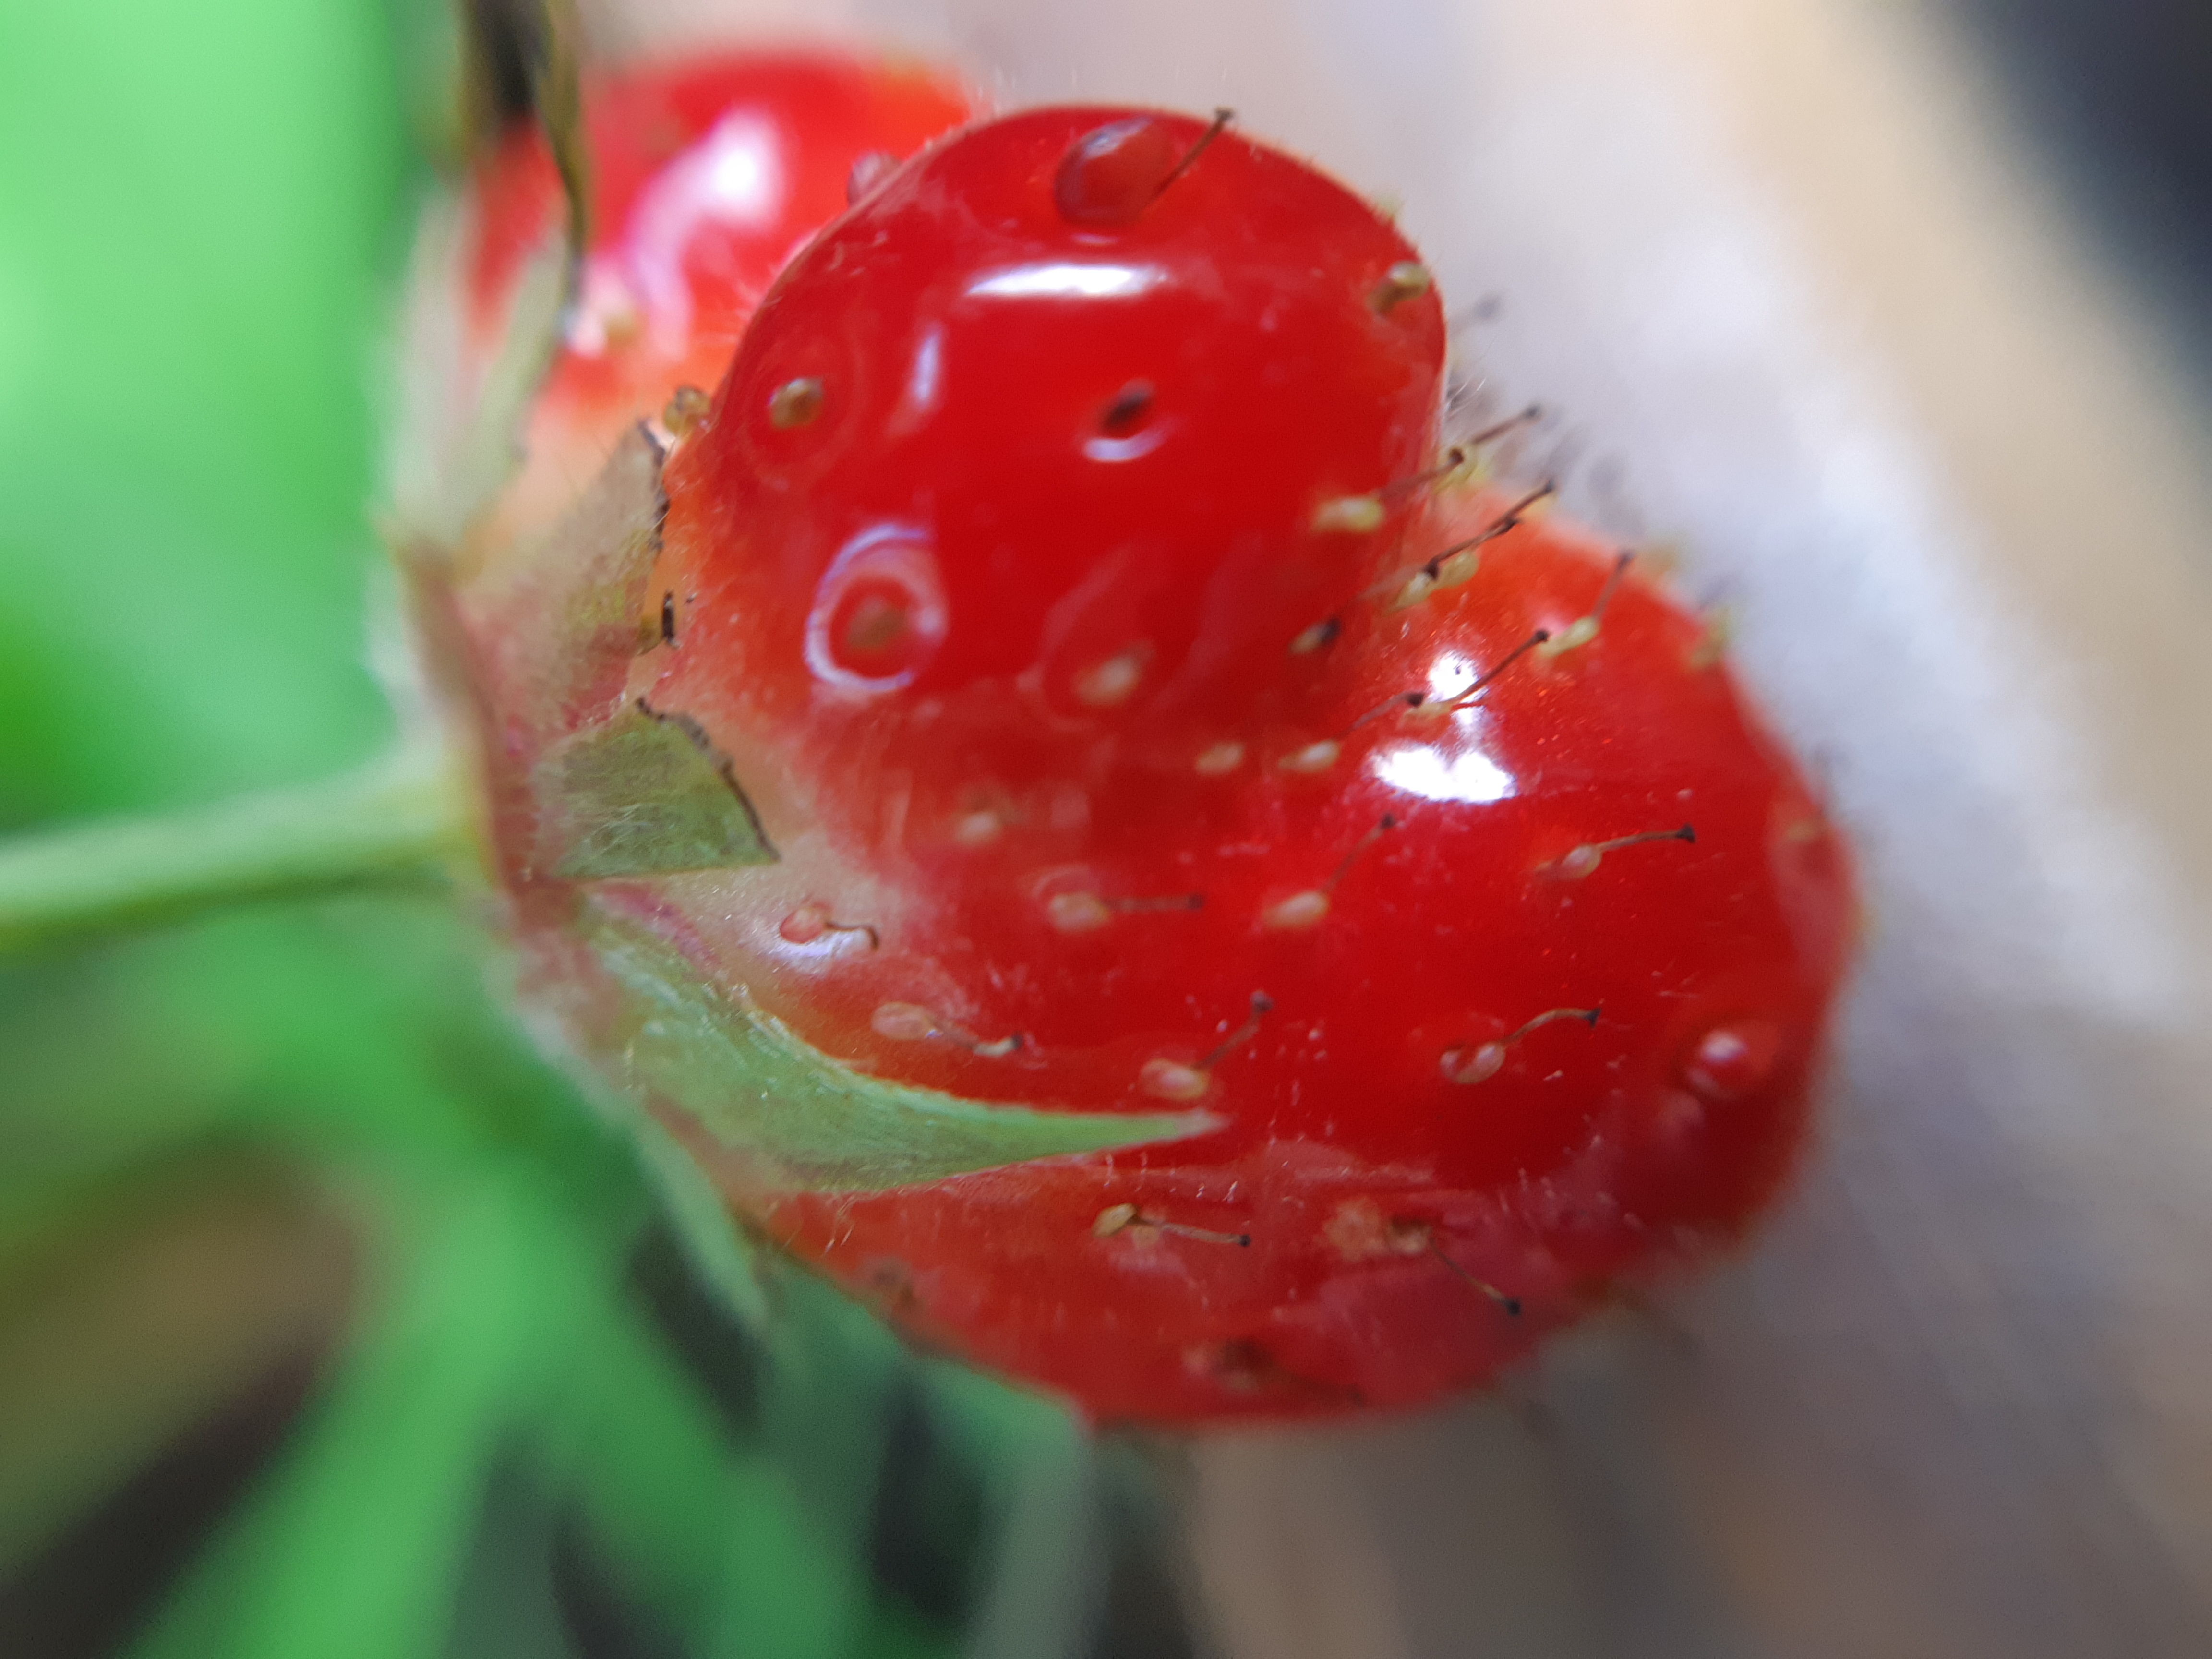
strawberry, summer, fruit, closeup, red, close up, strawberries, macro photography, berry, acerola family, plant stem, cherry, acerola, produce